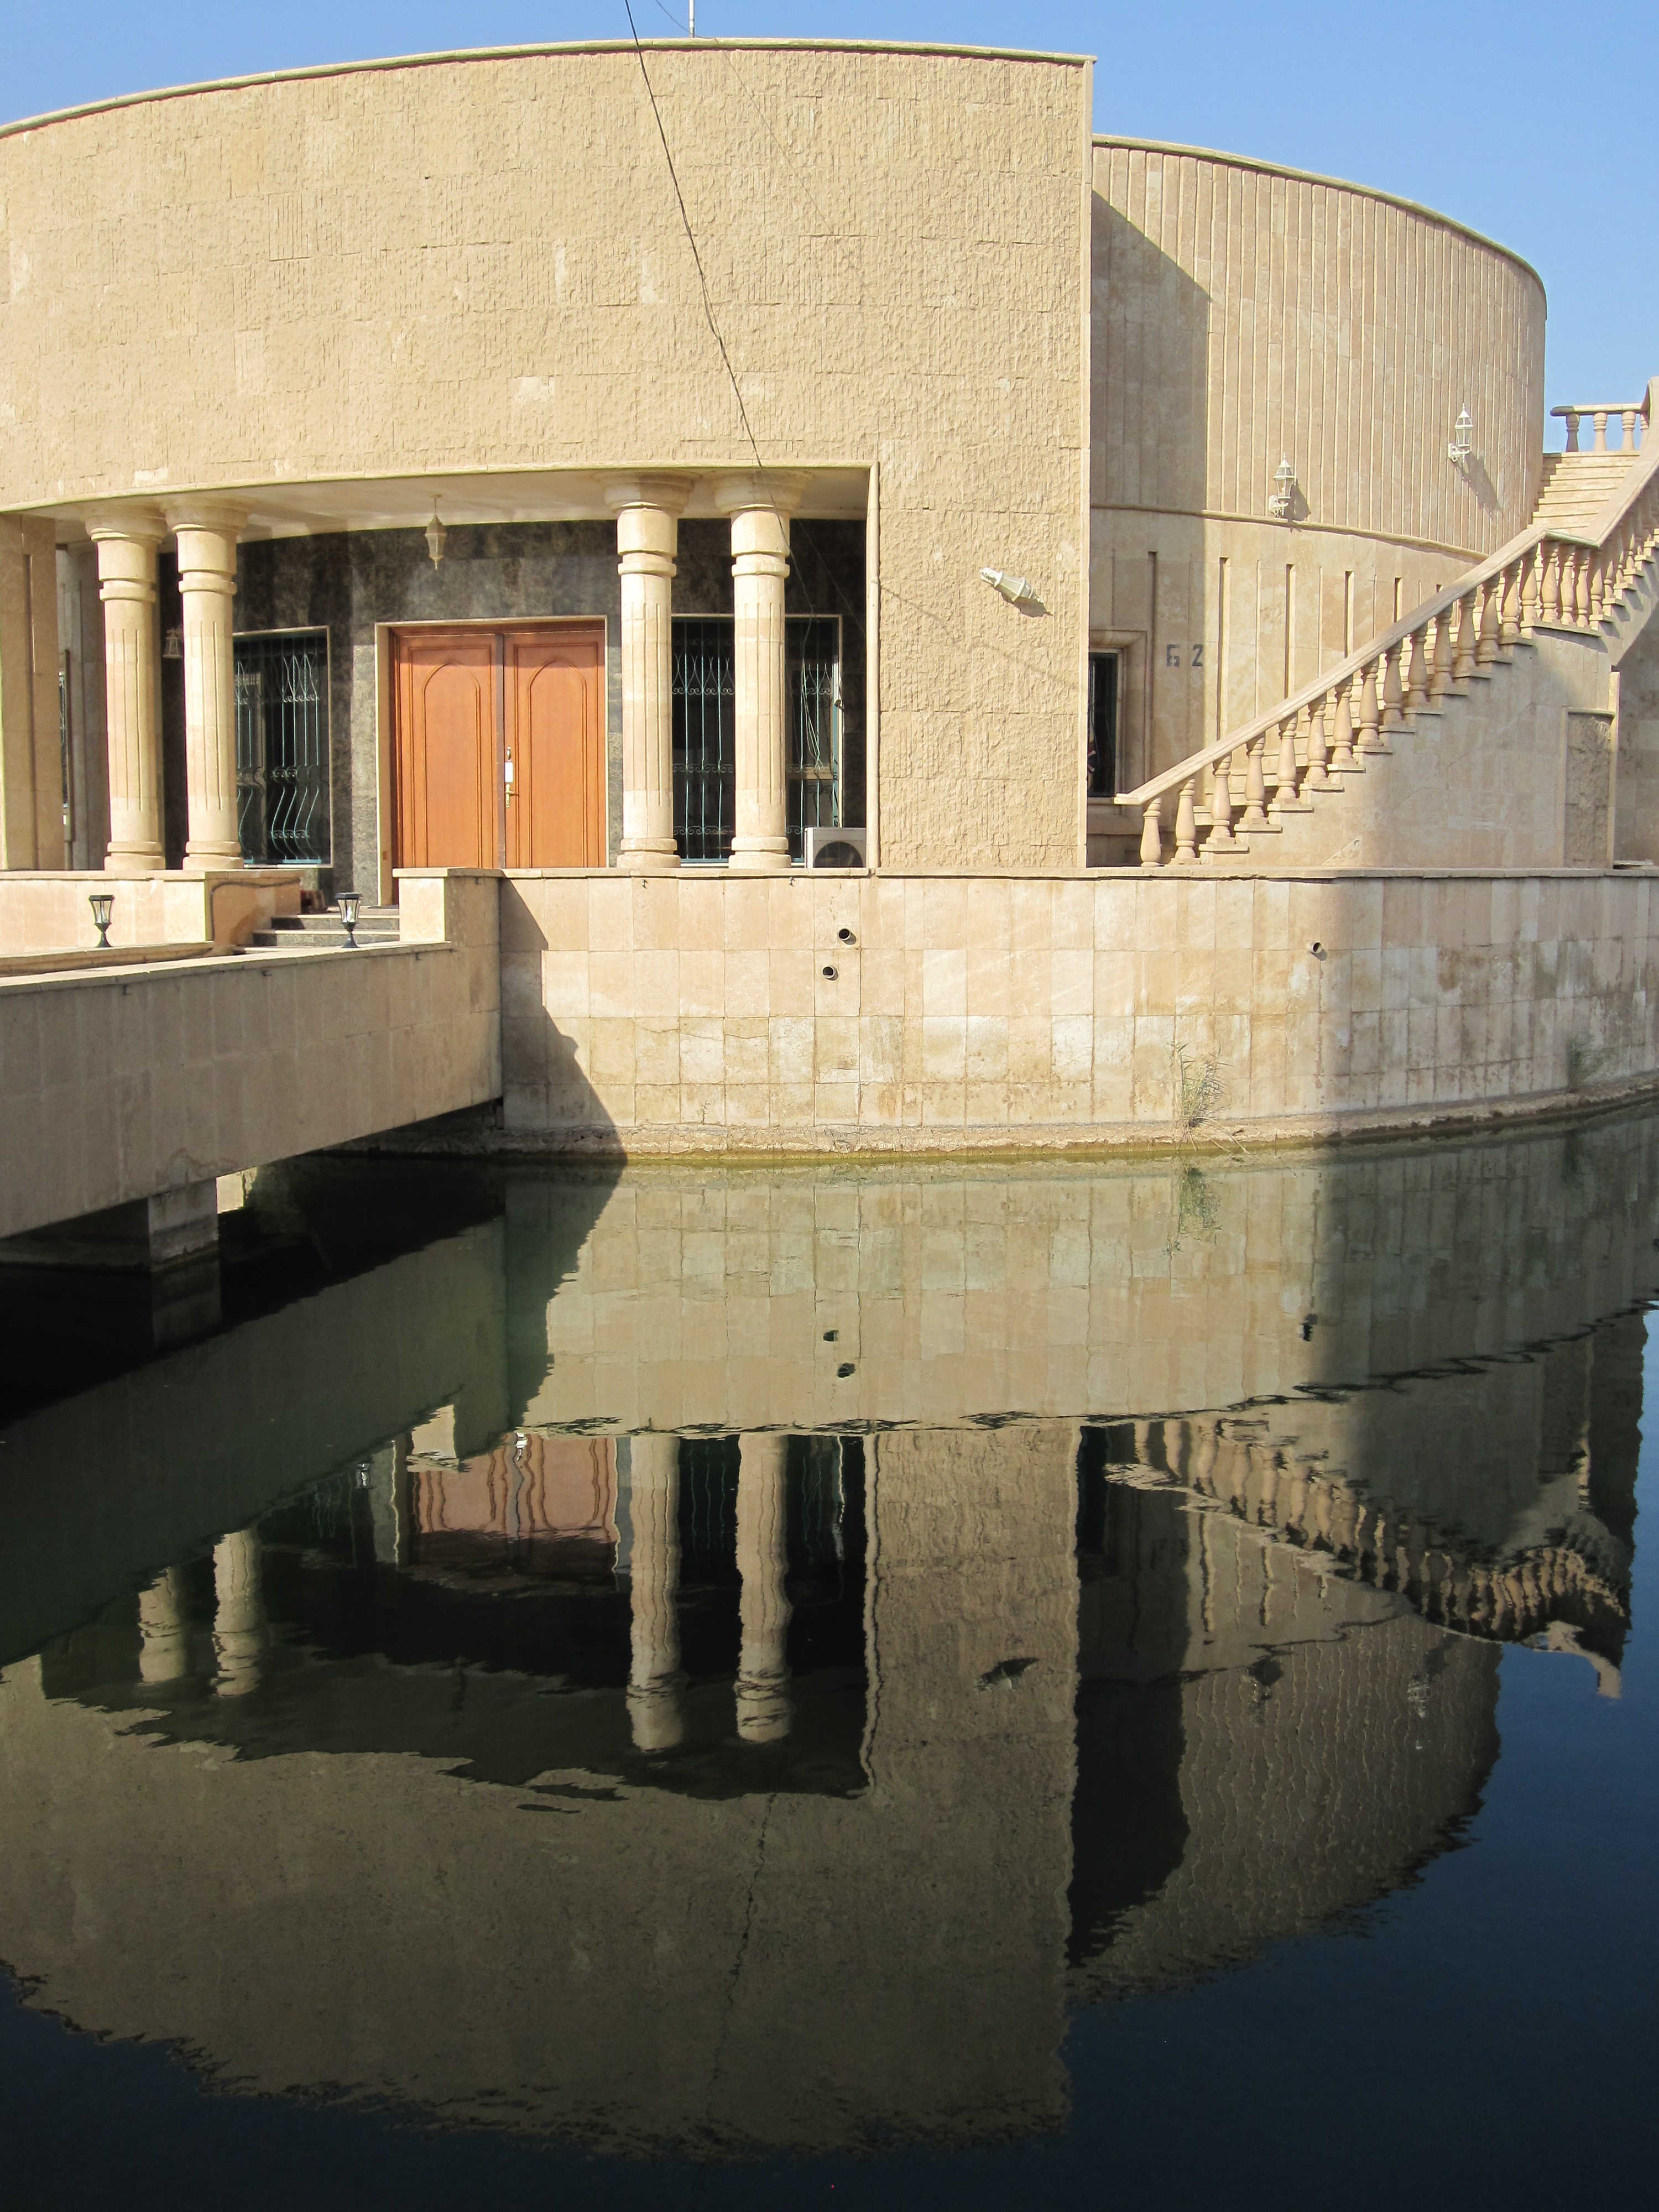
water, architecture, wood, house, lake, building, reflection, facade, waterway, tourist attraction